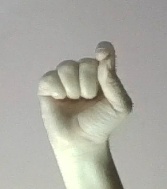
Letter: fa